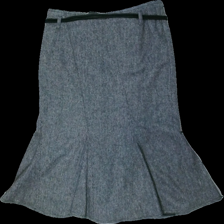
View: back
Type: Skirt
Category: Ladies
Brand: Not in the list
Brand text on label: Sixth Sense
Colors: Grey, Black
Material: 50% wool, 50% polyester
Pattern: Other
Cut: Regular
Size: 42
Season: Spring
Stains: Minor
Price range: 50-100
Recommended usage: Reuse